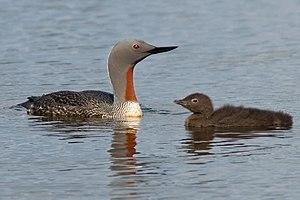
Cette liste de la faune française regroupe les espèces de Aequornithes peuplant la France métropolitaine.